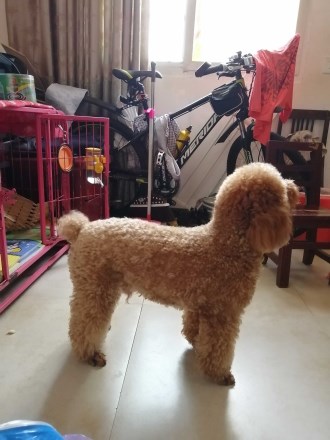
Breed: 2925-n000114-toy_poodle